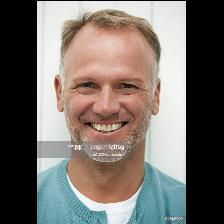
Label: Human